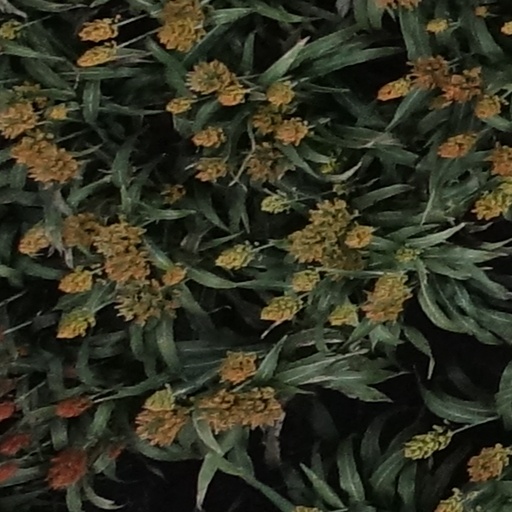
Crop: sorghum